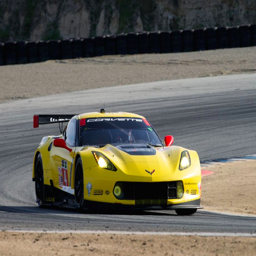
race saturday morning started under a foggy overcast .